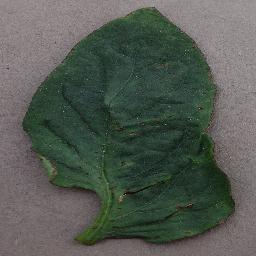
Label: Tomato___Bacterial_spot